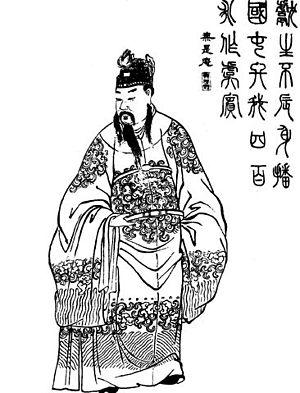
L'Empereur Xiandi était le dernier Empereur de la dynastie chinoise Han. Il fut forcé à abdiquer en faveur de Cao Pi et fut nommé Duc de Shanyang.